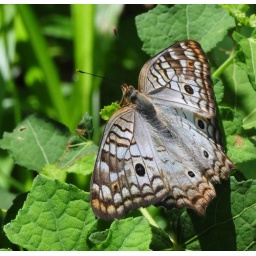
A beautiful white peacock butterfly poses in the sunlight beside a stream